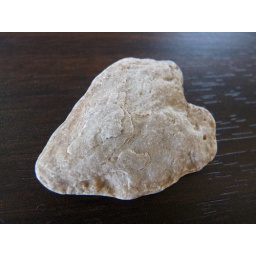
Heart shaped brown stone picked up from one of the beaches in Al Hail.